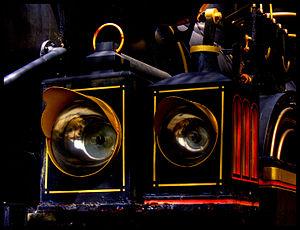
Détail (en l'ocurrence les phares) du train à voyager dans le temps de Doc, apparaissant à la fin de Retour vers le futur 3.
Retour vers le futur 3 est un film américain de Robert Zemeckis, sorti en 1990.